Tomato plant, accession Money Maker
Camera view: vertical (180 deg); turntable rotation: 270 degrees
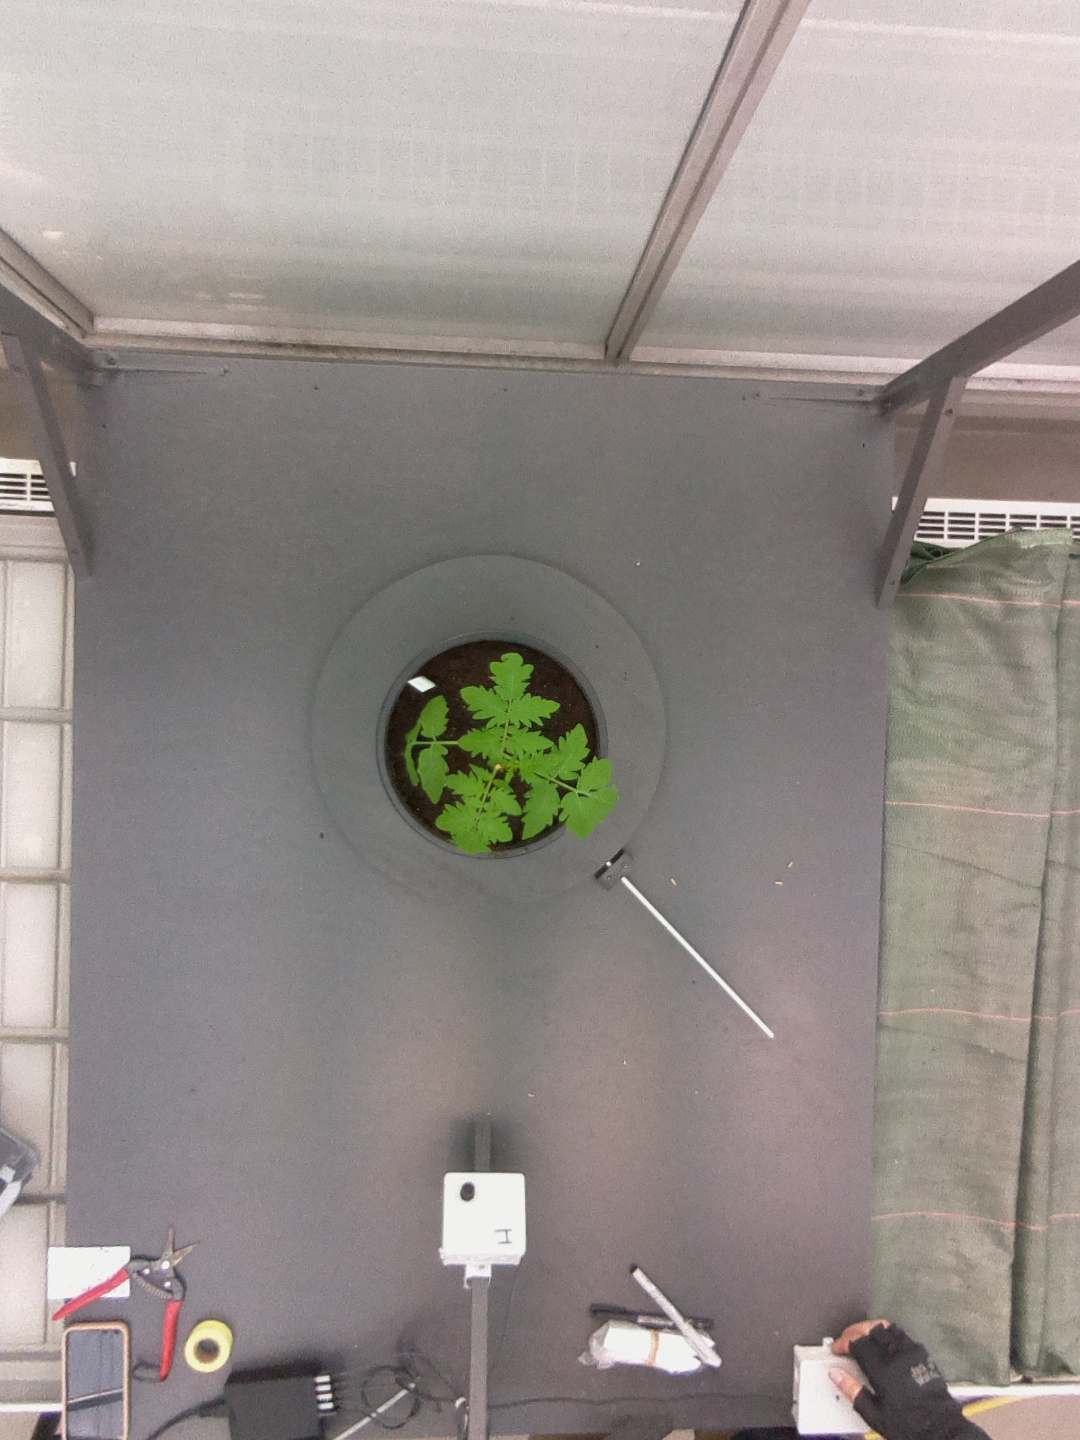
BBCH growth stage 13: 6 of true leaves visible